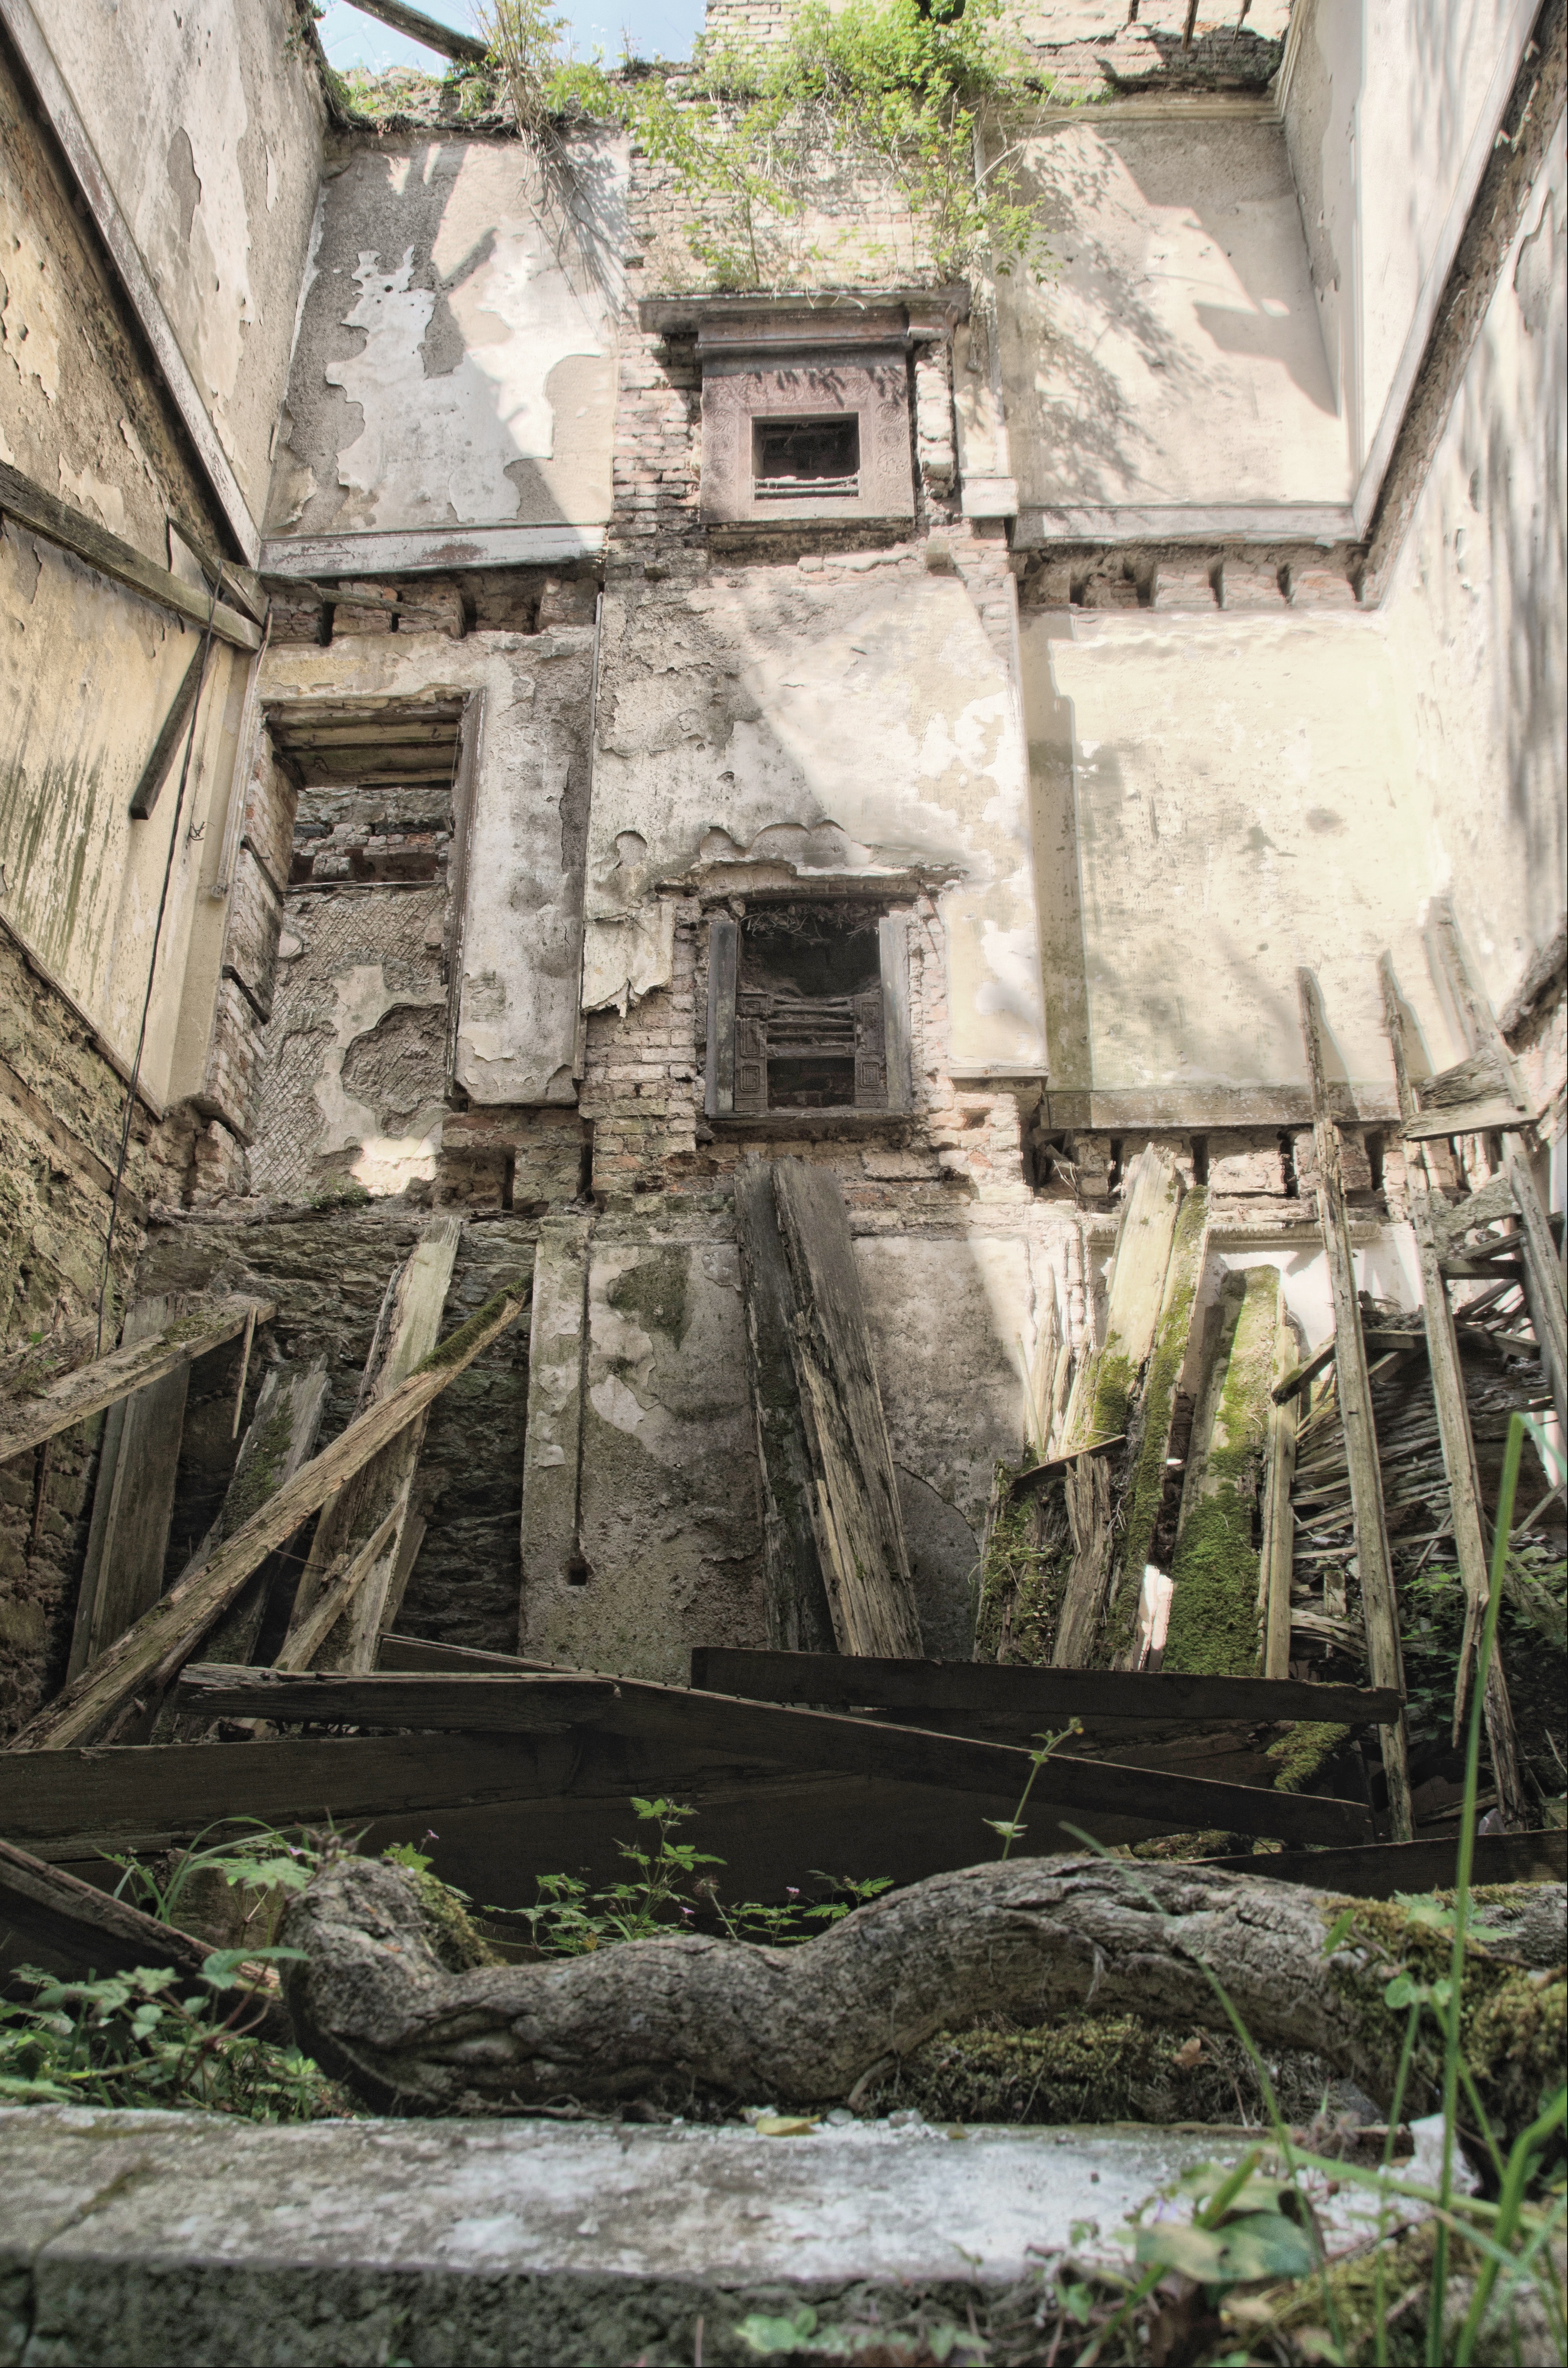
architecture, house, texture, building, old, alley, wall, village, dirty, decay, worn, ruins, historical, urban area, ancient history